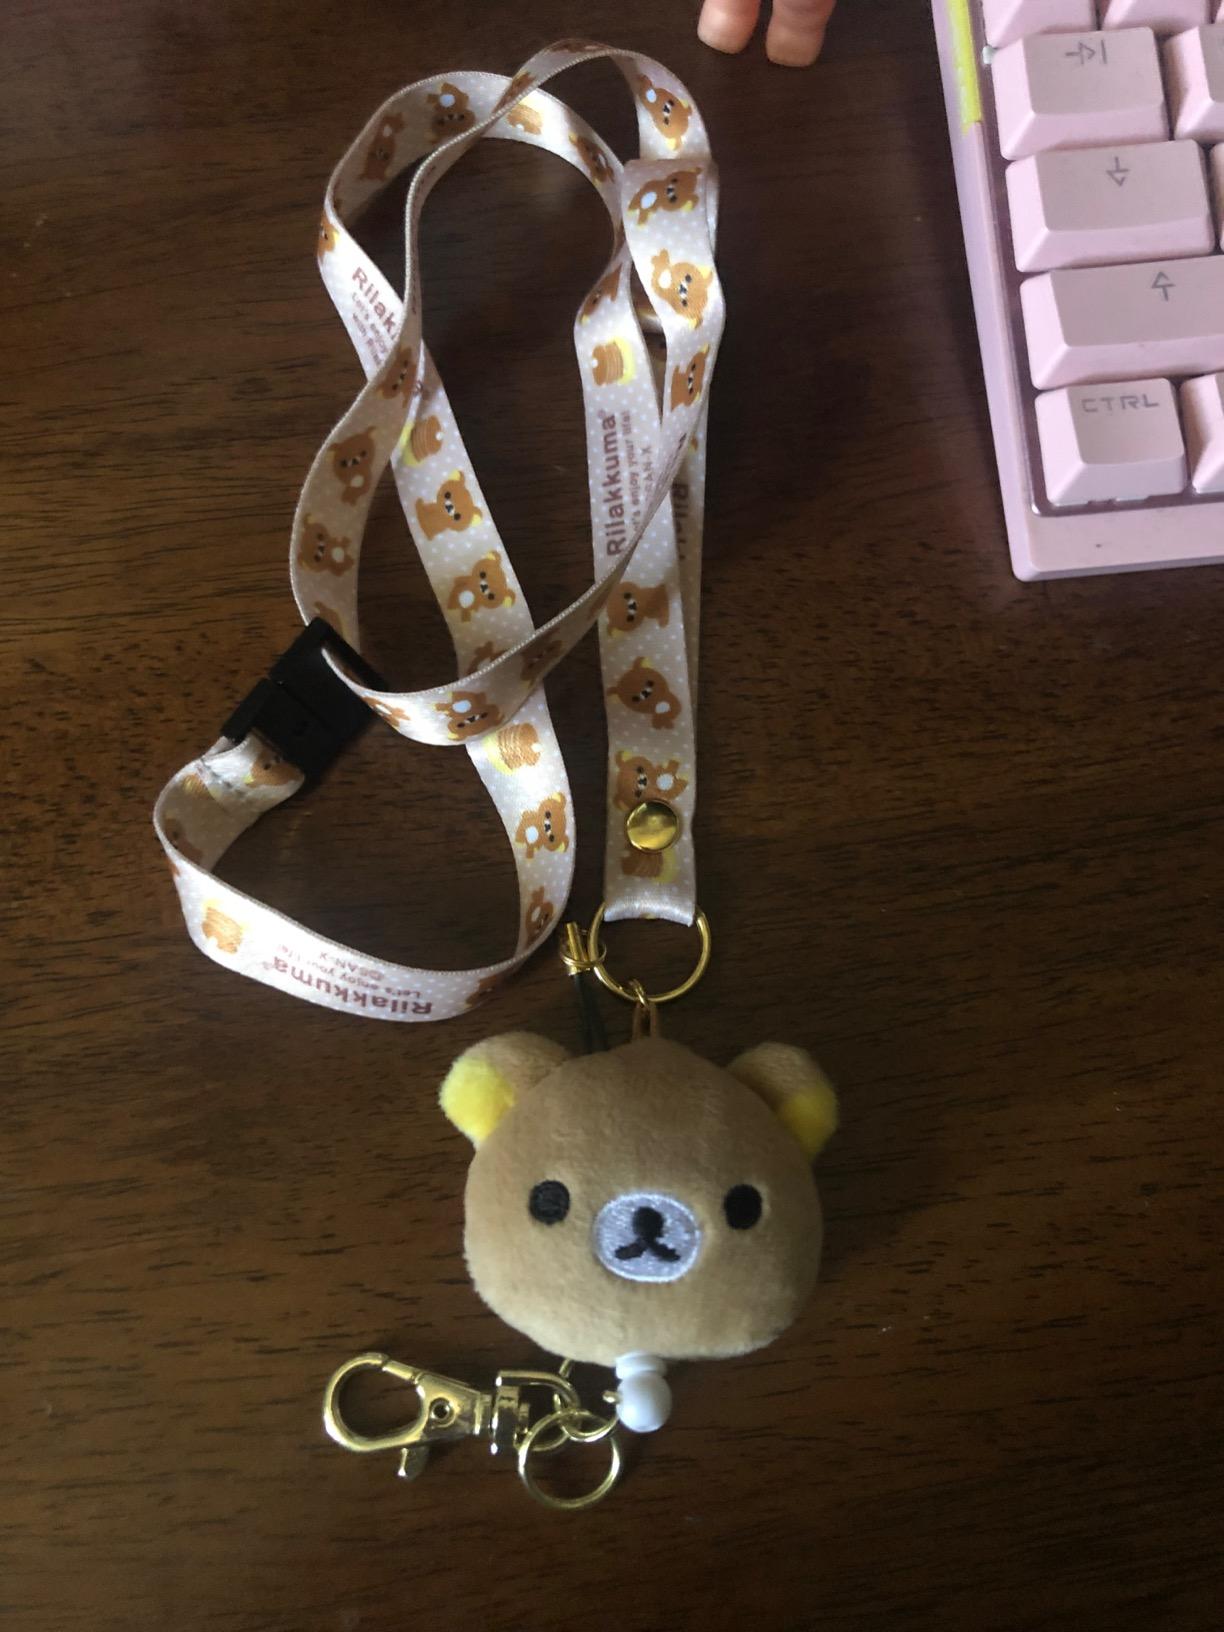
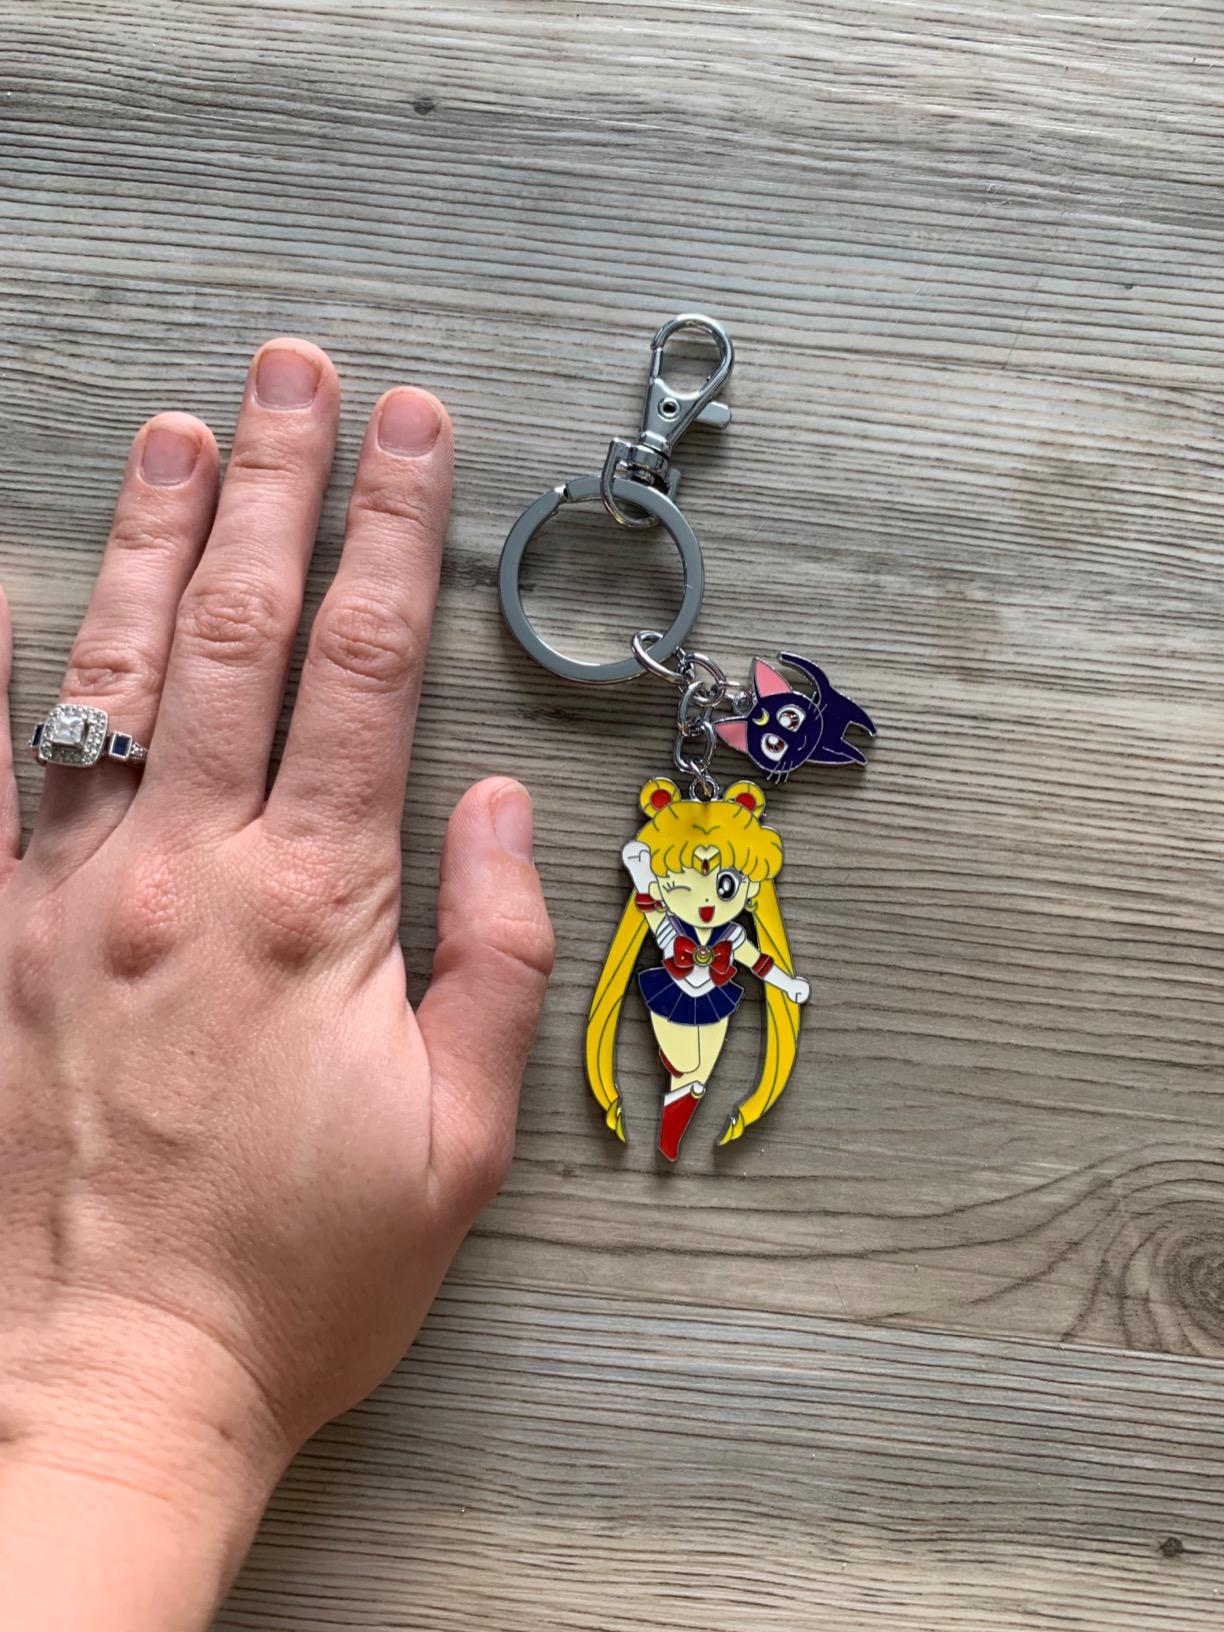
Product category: accessories_keychain
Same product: no